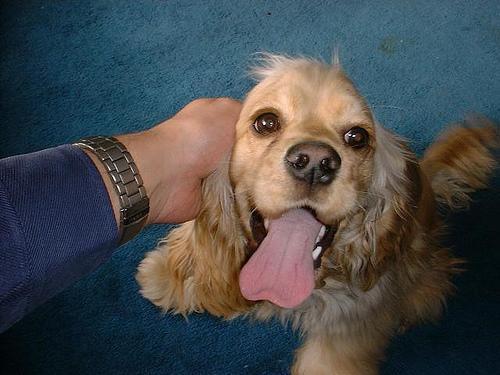
cocker_spaniel